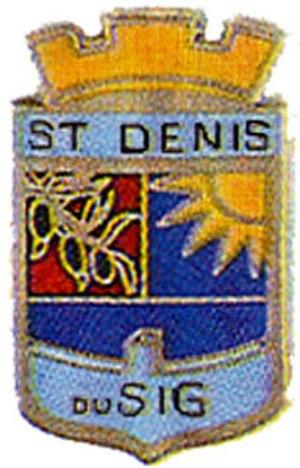
Sig est une commune d'Algérie de la wilaya de Mascara, située à 50 km d'Oran à l'ouest de l'Algérie.